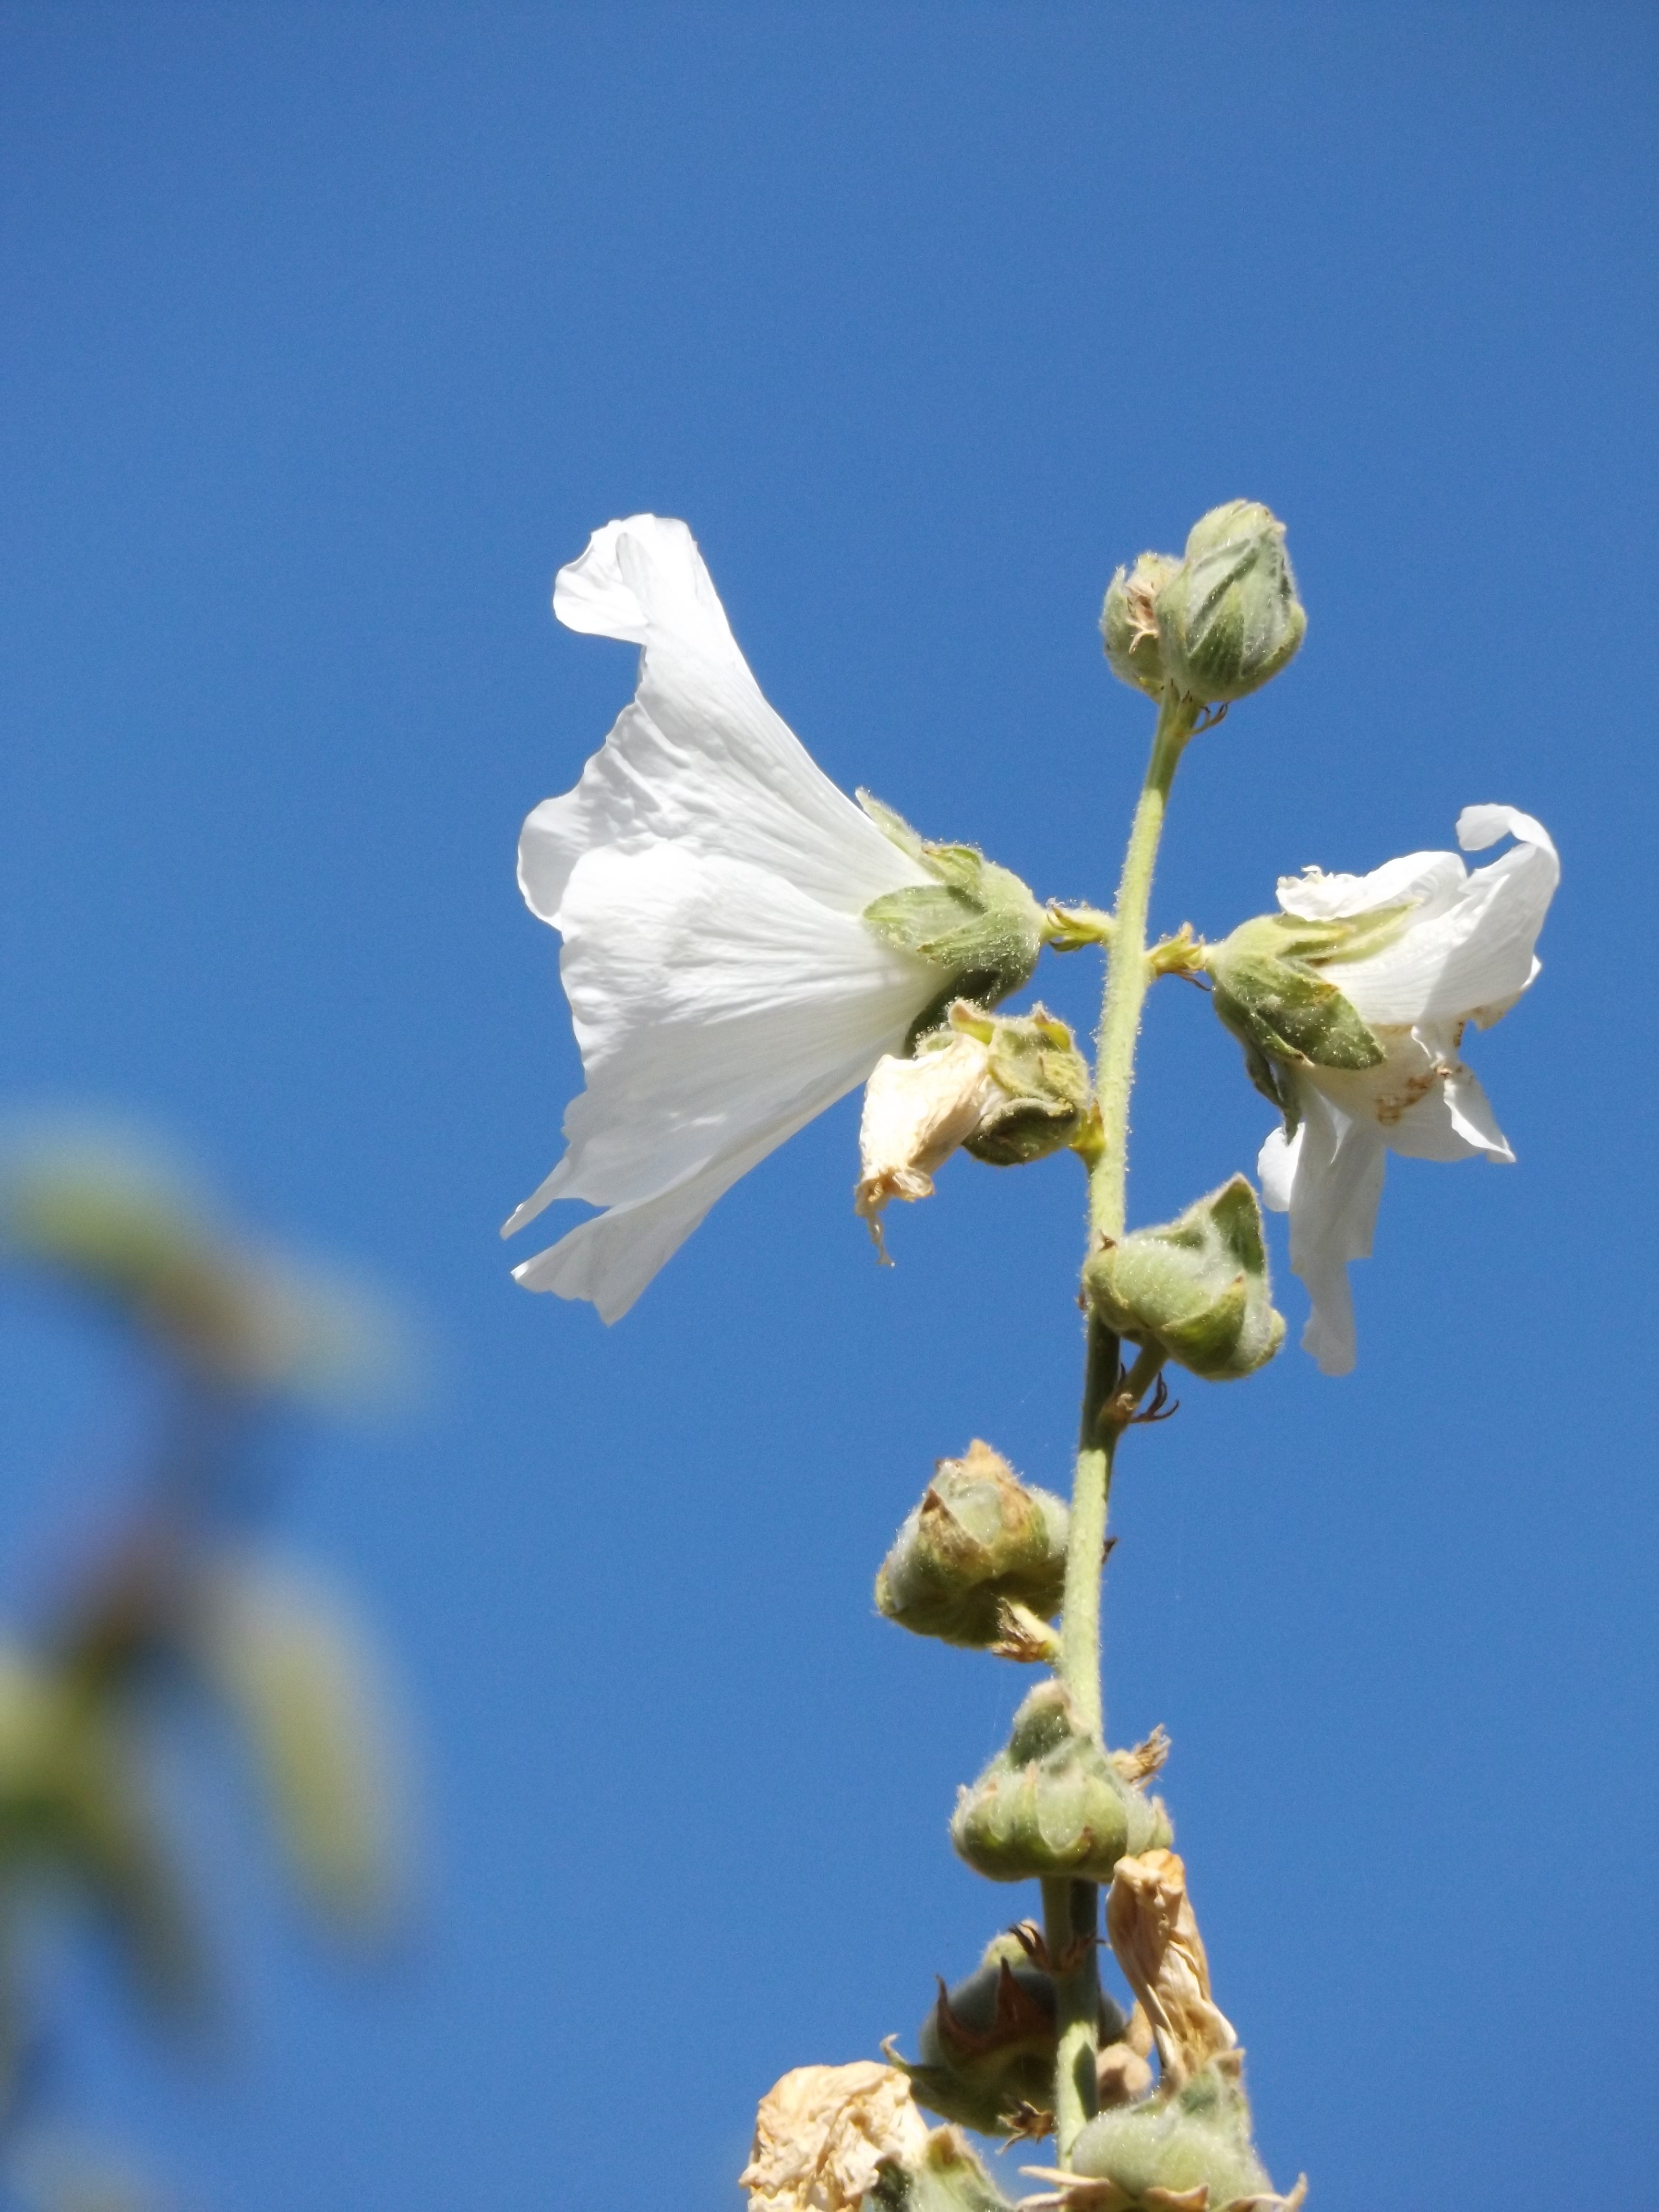
tree, branch, blossom, plant, sky, white, flower, petal, summer, produce, botany, blue, flora, wildflower, macro photography, flowering plant, plant stem, land plant